Michael Falkesgaard

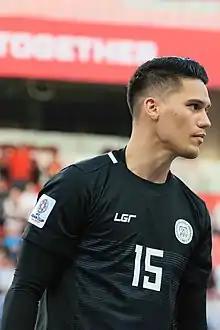
Falkesgaard playing for Philippines at the 2019 AFC Asian Cup

Michael Aksel Bataican Falkesgaard (born 9 April 1991) is a professional footballer who plays as a goalkeeper for Thai League 1 club Port. Born in Denmark, he represented the Philippines national team.